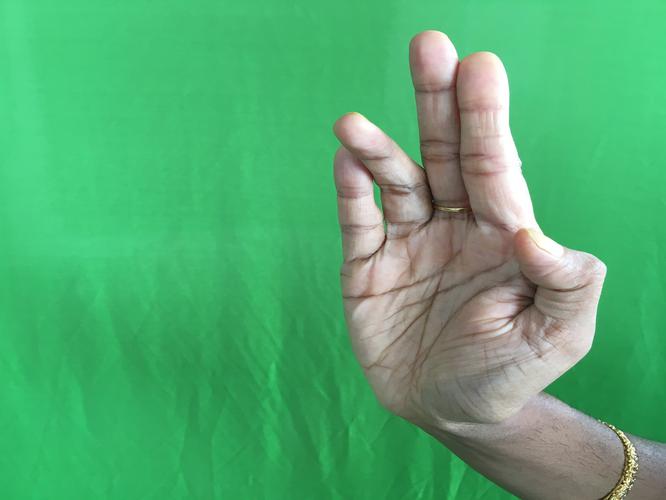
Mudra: Tripathaka
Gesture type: single_hand